Breaking & Exiting

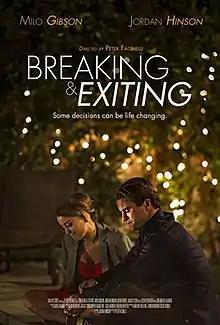
Film poster

Breaking & Exiting is a 2018 American comedy-drama film written by Jordan Hinson, directed by Peter Facinelli and starring Milo Gibson and Jordan Hinson.